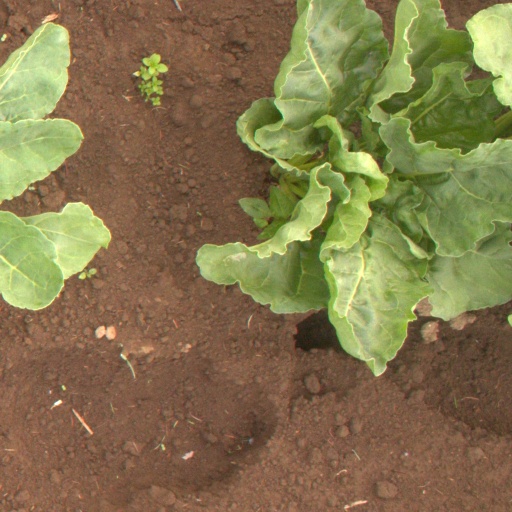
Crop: sugar beet